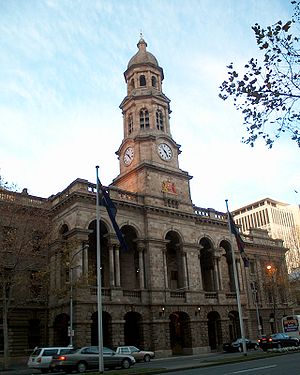
Adelaide / Kultur / Kunst og underholdning
The Adelaide Town Hall
Adelaide er hovedstad og største by i den australske delstat South Australia. Det er den femtestørste by i Australien med omkring 1,30 millioner indbyggere. Byens indbyggere kaldes adelaideans. Adelaide ligger nord for Fleurieu-halvøen på sletten Adelaide Plains mellem bugten Gulf St Vincent og den lave bjergkæde Mount Lofty Ranges, der omgiver byen. Adelaide strækker sig 20 km fra kysten til foden af bjergen og 90 km fra Gawler i nord til Sellicks Beach i syd.